Pleasant Hill Consolidated School

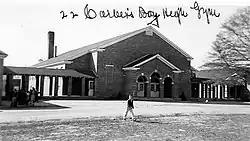

Pleasant Hill Consolidated School, also known as Pleasant Hill Middle School and Carvers Bay School, is a historic school complex located near Hemingway, Georgetown County, South Carolina. It was built about 1938, and consists of three one-story brick buildings connected by two covered walkways. The three buildings were the grammar school, auditorium/gymnasium (central block), and high school. Both schools are U-shaped. The cannery and home economics/farm-shop buildings are located behind the high school.